Nocturne (2020 film)

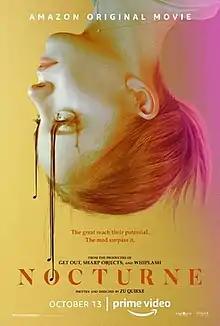
Release poster

Nocturne is a 2020 American supernatural horror drama film written and directed by Zu Quirke. The film stars Sydney Sweeney, Madison Iseman, Jacques Colimon and Ivan Shaw. Jason Blum serves as a producer under his Blumhouse Television banner.